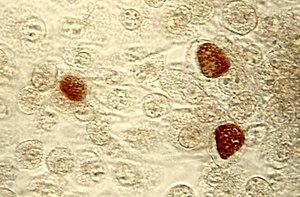
true
false